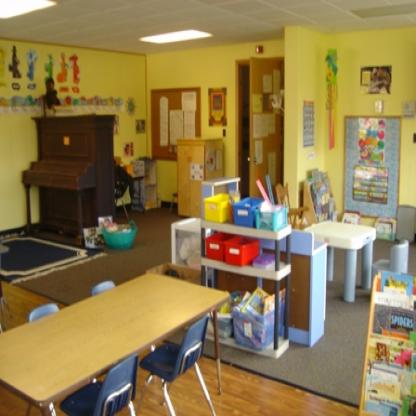
Scene: Indoor